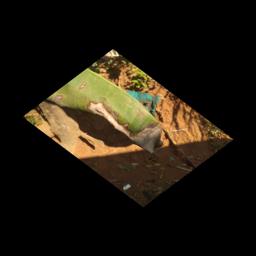
Label: MALBHOG LEAF